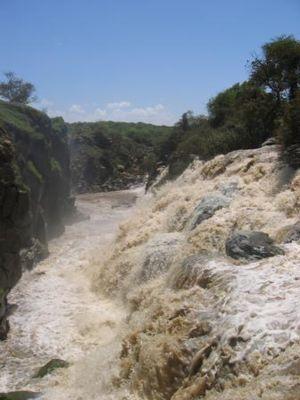
La basse vallée de l'Aouache est un site de la dépression de l'Afar, en Éthiopie, où s'écoule la rivière Awash. Inscrit sur la liste du patrimoine mondial de l'UNESCO, c'est là que furent découverts les restes fossiles de Lucy.
La 4ᵉ session du Comité du patrimoine mondial a eu lieu du 1ᵉʳ septembre 1980 au 5 septembre 1980 à Paris, en France.
L'Awash, également écrit Aouach ou Aouache, est un cours d'eau d'Éthiopie prenant sa source dans les plateaux d'Éthiopie, au sud d'Addis-Abeba, coulant vers le nord dans la vallée du grand rift et la dépression de l'Afar et se jetant dans le lac Abbe, qui se trouve sur la frontière avec Djibouti. La rivière longe plusieurs sites préhistoriques et paléontologiques importants.